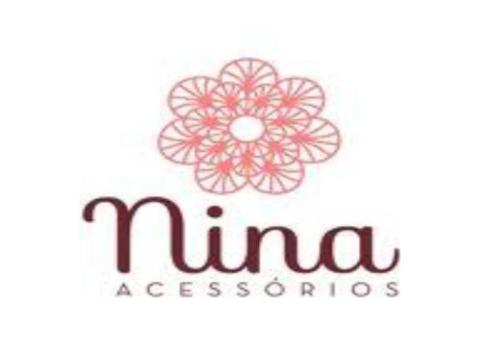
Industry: Clothes